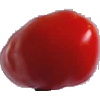
Label: Tomato 2